Sabała

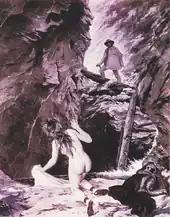
An encounter between Sabała and a mountain nymph, as imagined by Walery Eljasz

Sabała's folk tales, both those invented by him and those he merely repeated after others, have been popularized by Stanisław Witkiewicz, Henryk Sienkiewicz, Wojciech Brzega and others, who have published them in numerous collections, including: